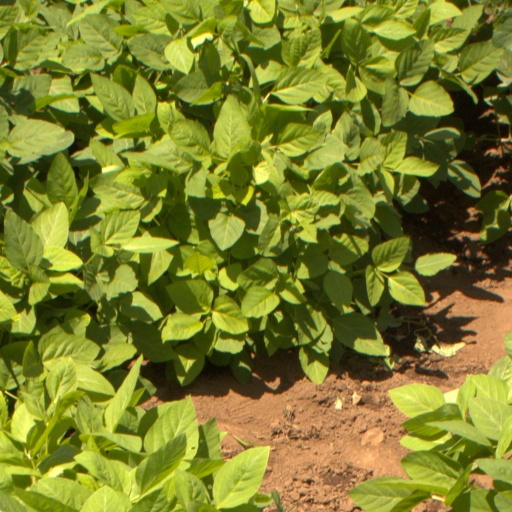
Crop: soybean